Louisiana State University Laboratory School

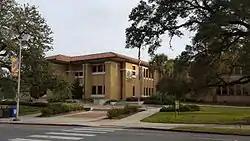

Louisiana State University Laboratory School (U-High) is a laboratory school under Louisiana State University and is one of two laboratory schools in Baton Rouge. The other is Southern University Laboratory School (commonly known as "Southern Lab"), which is operated by Southern University on the north side of the city.